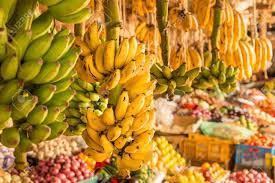
Shughuli za biashara zimenoga katika soko hili, baadhi ya vyakula vinavyouzwa hapa ni ndizi zilizoiva na pia mbichi, nyanya na pia vitunguu, bidhaa zote zimepangwa pamoja ili iwe rahisi kwa mnunuzi kuchagua.